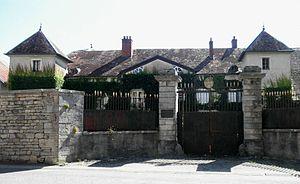
Cet article recense les monuments historiques du Doubs, à l'exclusion de ceux de Besançon et Montbéliard qui font l'objet de deux articles séparés.
La liste des châteaux du Doubs recense de manière non exhaustive les châteaux, maisons fortes, mottes castales, situés dans le département français du Doubs. Il est fait état des inscriptions et classements au titre des monuments historiques.
Le château du maréchal Moncey est un château, protégé des monuments historiques, situé sur la commune de Moncey dans le département français du Doubs.